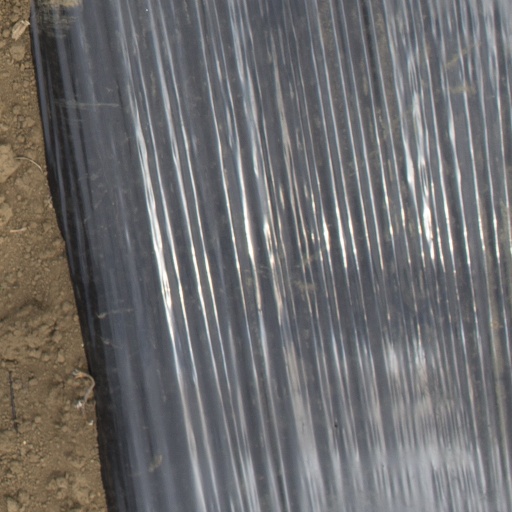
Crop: Jerusalem artichoke